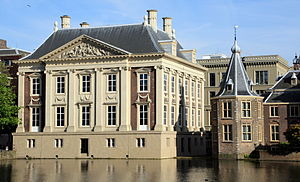
Mauritshuis
Mauritshuis
Mauritshuis er et kunstmuseum i Haag i Holland, som huser det kongelige billedgalleri. Grev Johan Moritz af Nassau-Siegen residerede der. I dag er der en anseelig malerisamling, specielt med flamske og nederlandske malermestre fra det 17. århundrede. Samlingens højdepunkt er Pige med perleørering af den nederlandske maler Johannes Vermeer.